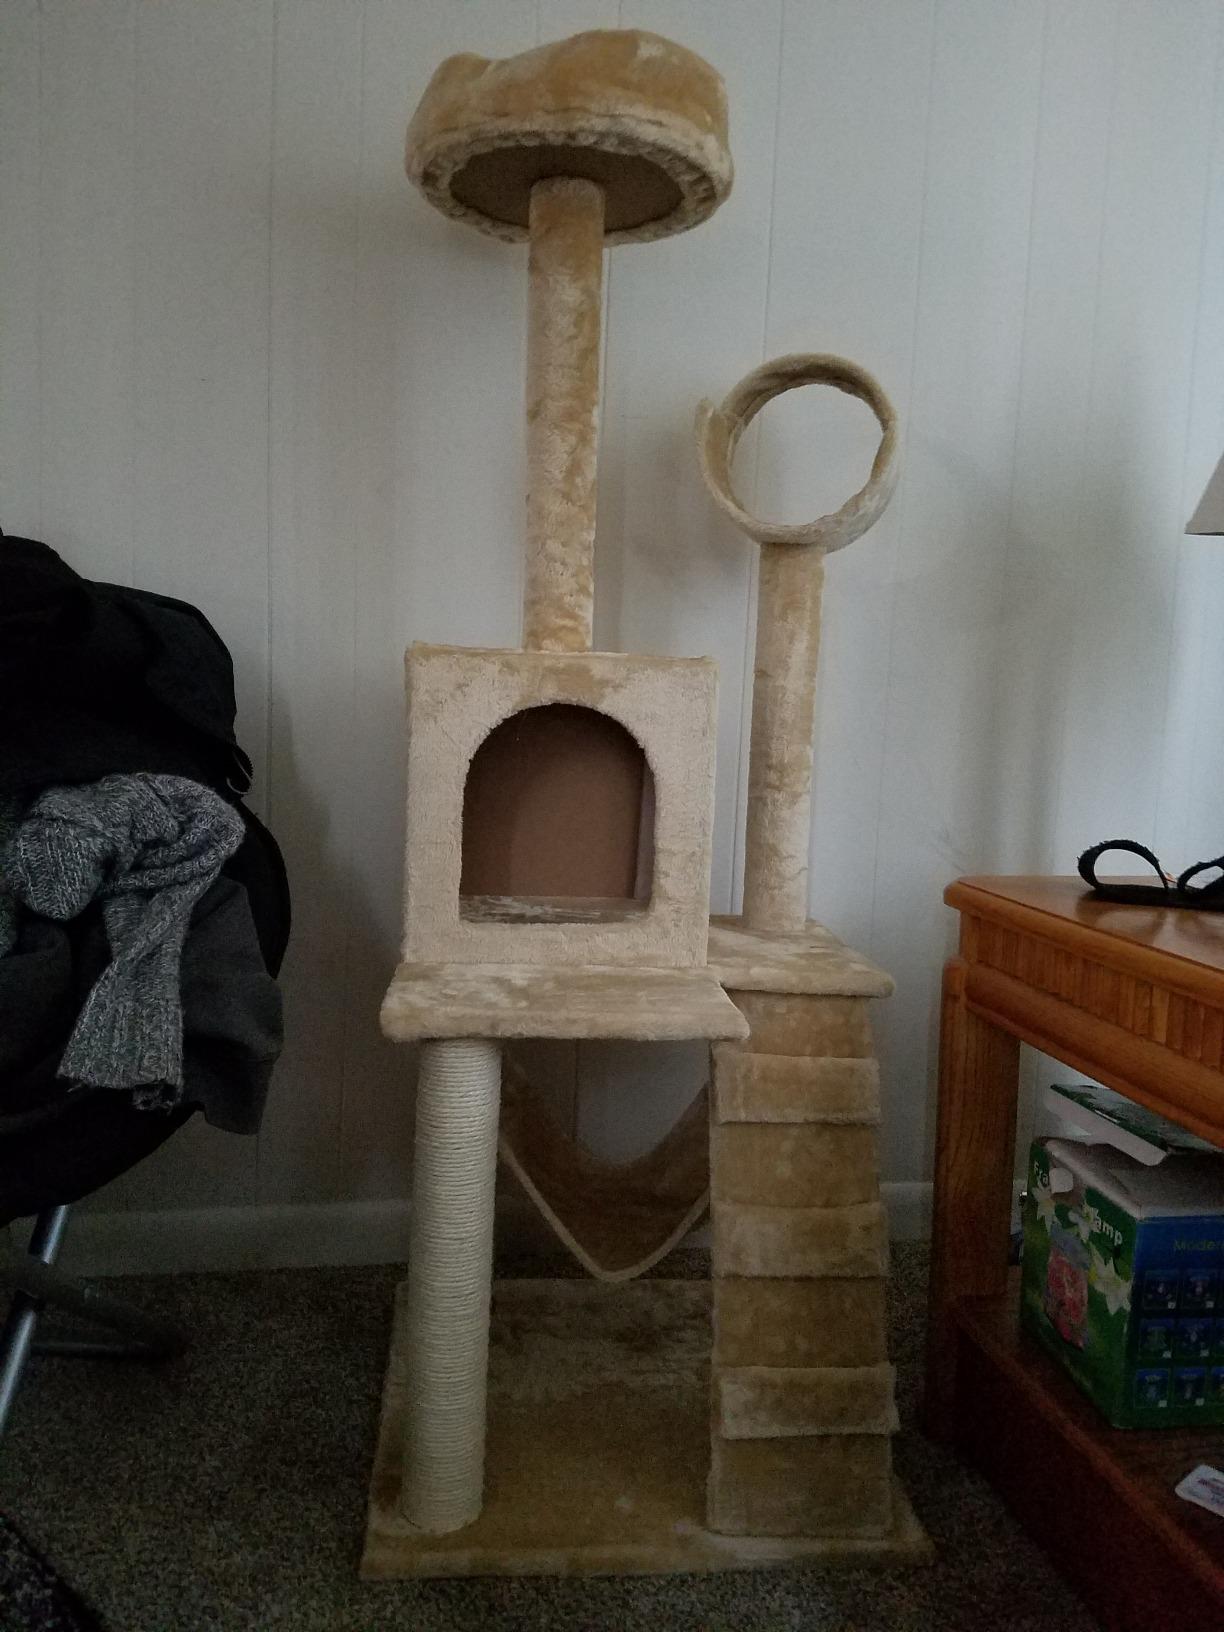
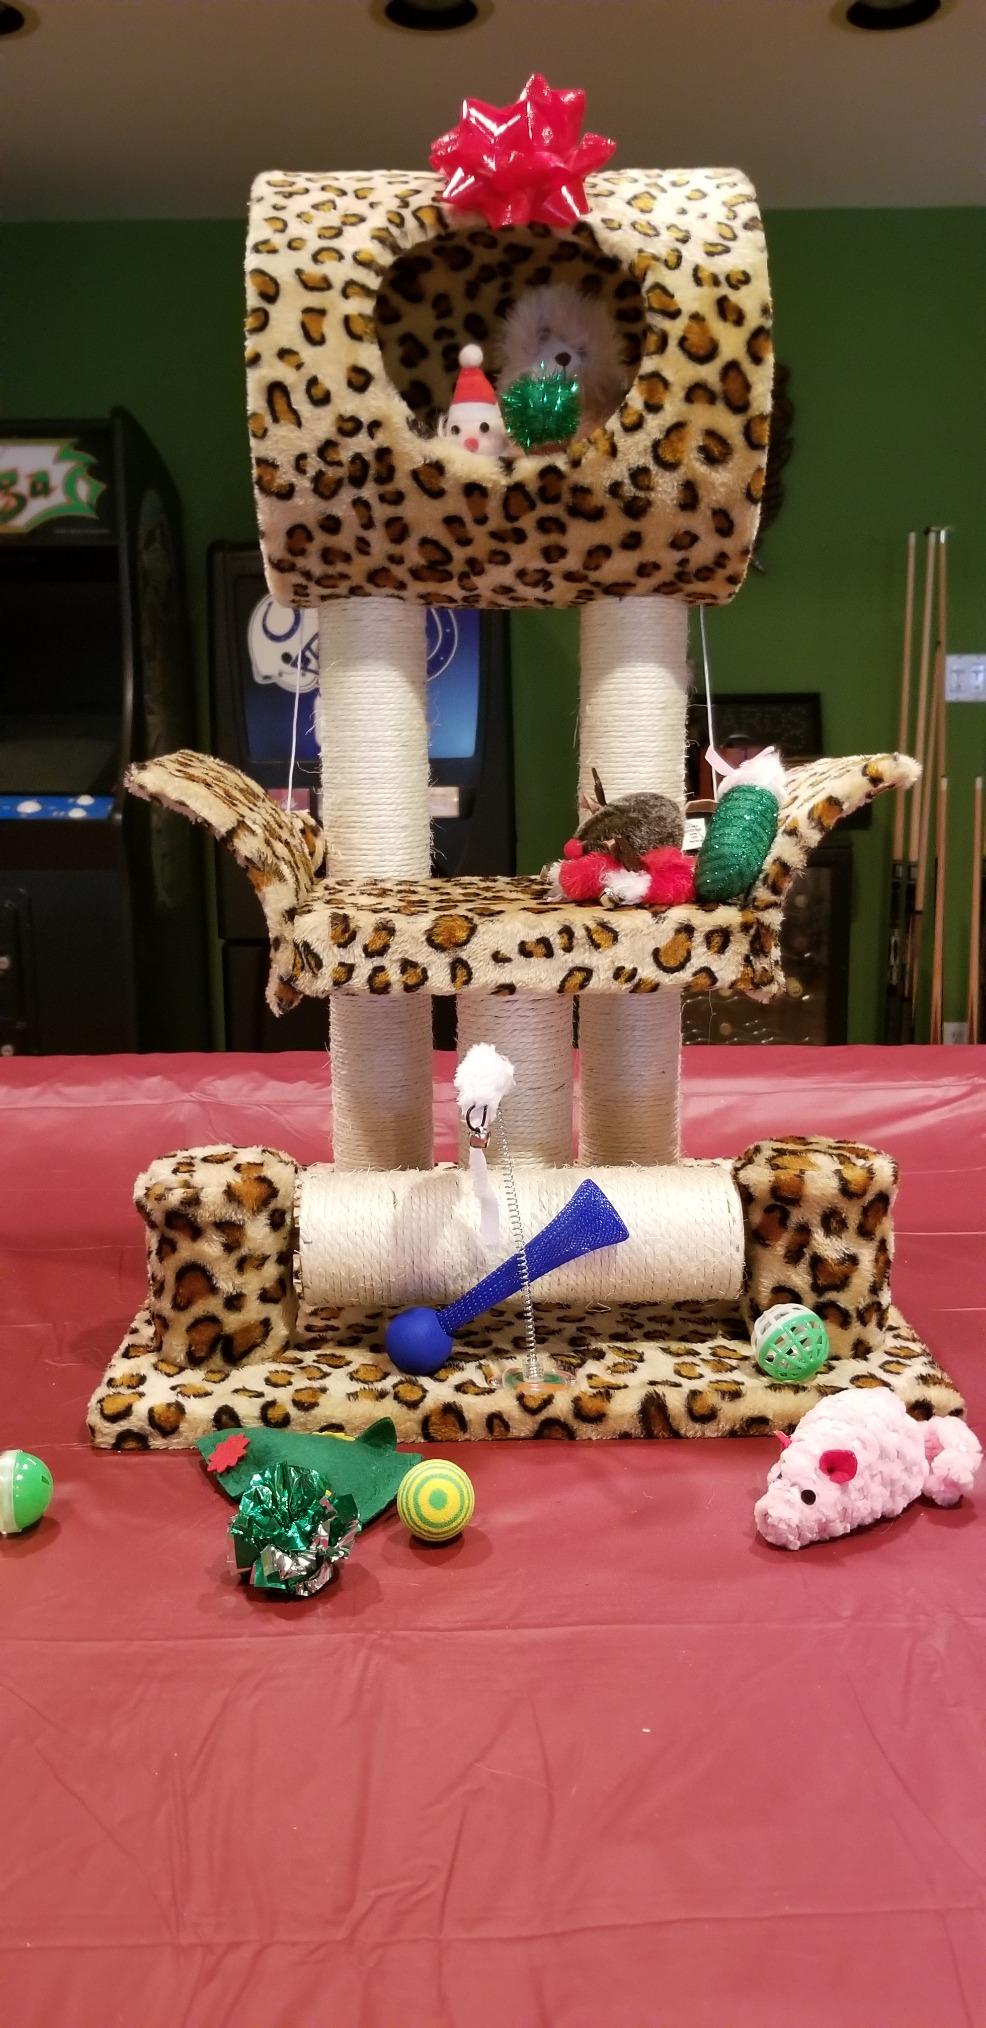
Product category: items_cat tree
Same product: no